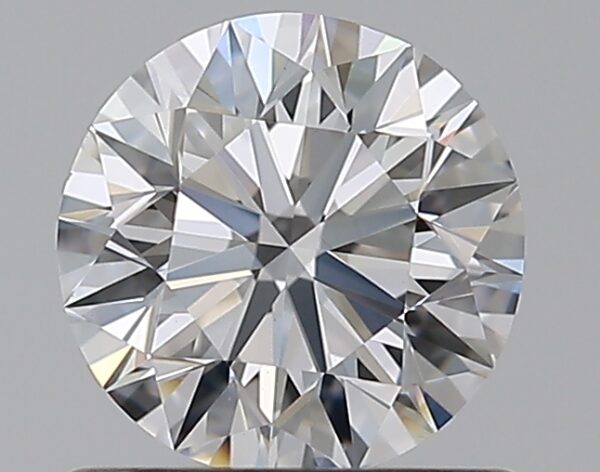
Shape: round
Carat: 0.7
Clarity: VS1
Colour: E
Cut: EX
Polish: EX
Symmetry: EX
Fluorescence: N
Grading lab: GIA
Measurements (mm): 5.62 x 5.66 x 3.54